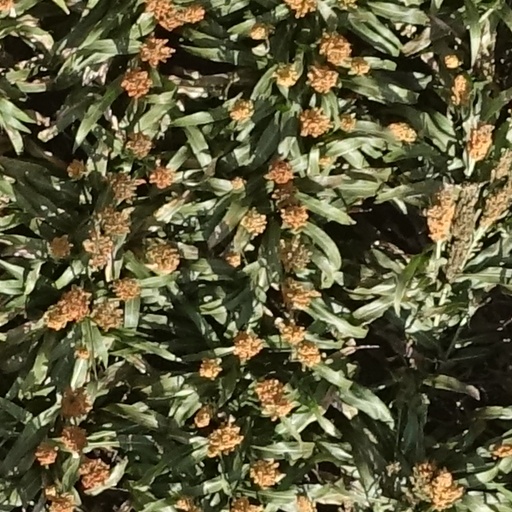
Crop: sorghum